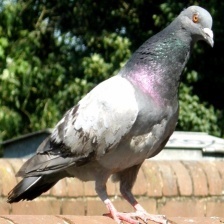
Species: ROCK DOVE
Scientific name: COLUMBA LIVIA